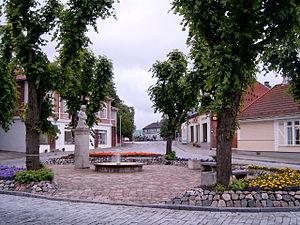
Haapsalu est une ville de la côte Ouest de l'Estonie, dans le comté de Lääne. En 2004, la population est de 11 876 habitants. Elle est surnommée la Venise de la Baltique et demeure une station balnéaire prisée par les touristes.